Creu de Sant Jordi

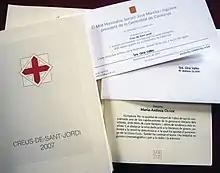
This award was named after Saint George, one of the main symbols of Catalonia.

The Creu de Sant Jordi (in English 'St George's Cross') is one of the highest civil distinctions awarded in Catalonia (Spain), surpassed only in protocol by the Gold Medal of the Generalitat de Catalunya. It was established by the Generalitat de Catalunya autonomous government by virtue of the "Decret 457/1981 de 18 de desembre" in 1981. The medal was designed by goldsmith Joaquim Capdevila.